Alexander Henry the elder

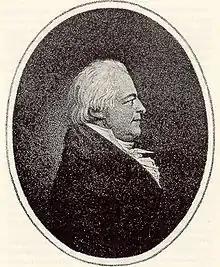
The portrait of Alexander Henry (1739–1824) from his 1809 book

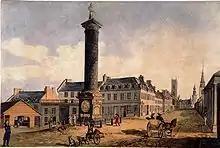
Nelson's Column, Montreal. Erected in 1809, Henry was one of the principal donators.

In 1792, Henry and his nephew Alexander Henry the younger together obtained one share in the North West Company for six years. In 1796 he sold his interest to William Hallowell (1771–1838), but continued to buy furs from traders and export them to England. When one of his uninsured shipments was captured by the French in 1801, he suffered a serious financial crisis. In order to repair his fortunes, Henry became a commission merchant and auctioneer in partnership with William Lindsay. Plagued by ill health, he worked hard at a job that he did not find satisfying.